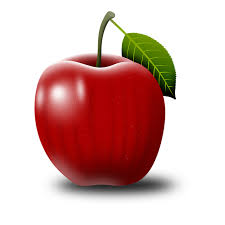
Label: Apple